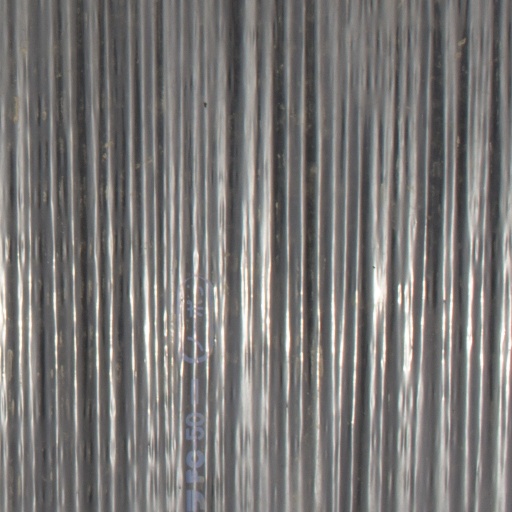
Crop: Jerusalem artichoke